Hsp70

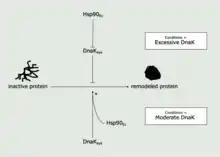

Hsp70 seems to be able to participate in disposal of damaged or defective proteins. Interaction with CHIP ("C"arboxyl-terminus of "H"sp70 "I"nteracting "P"rotein)–an E3 ubiquitin ligase–allows Hsp70 to pass proteins to the cell's ubiquitination and proteolysis pathways.